Frolic (brig)

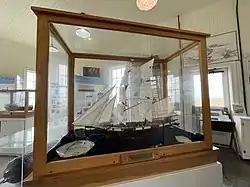
A model of the "Frolic" at Point Cabrillo Light Station State Historic Park.

The Frolic was a brig which sank northeast of Point Cabrillo, near Caspar, California. Historians have called it "the most significant shipwreck on the west coast". Its shipwreck site, later known as "Pottery Cove" or "Frolic Cove", was listed on the National Register of Historic Places as Frolic (brig) in 1991.